Answer in natural language. How many Paintings are visible in the scene? Choose between the following options: 6, 4, 3, 5 or 1
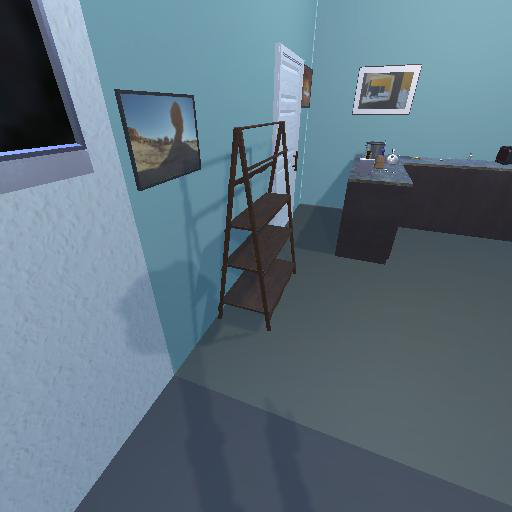
<answer>3</answer>